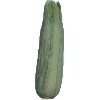
Label: corn_husk